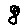
Label: 8